Coffee

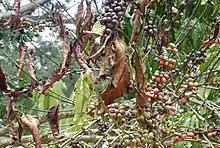
Robusta coffee tree infected by coffee wilt disease

Coffee wilt disease or tracheomycosis is a common vascular wilt found in Eastern and Central Africa that can kill coffee trees it infects. It is induced by the fungal pathogen "Gibberella xylarioides". It can affect several "Coffea" species, and could potentially threaten production worldwide.